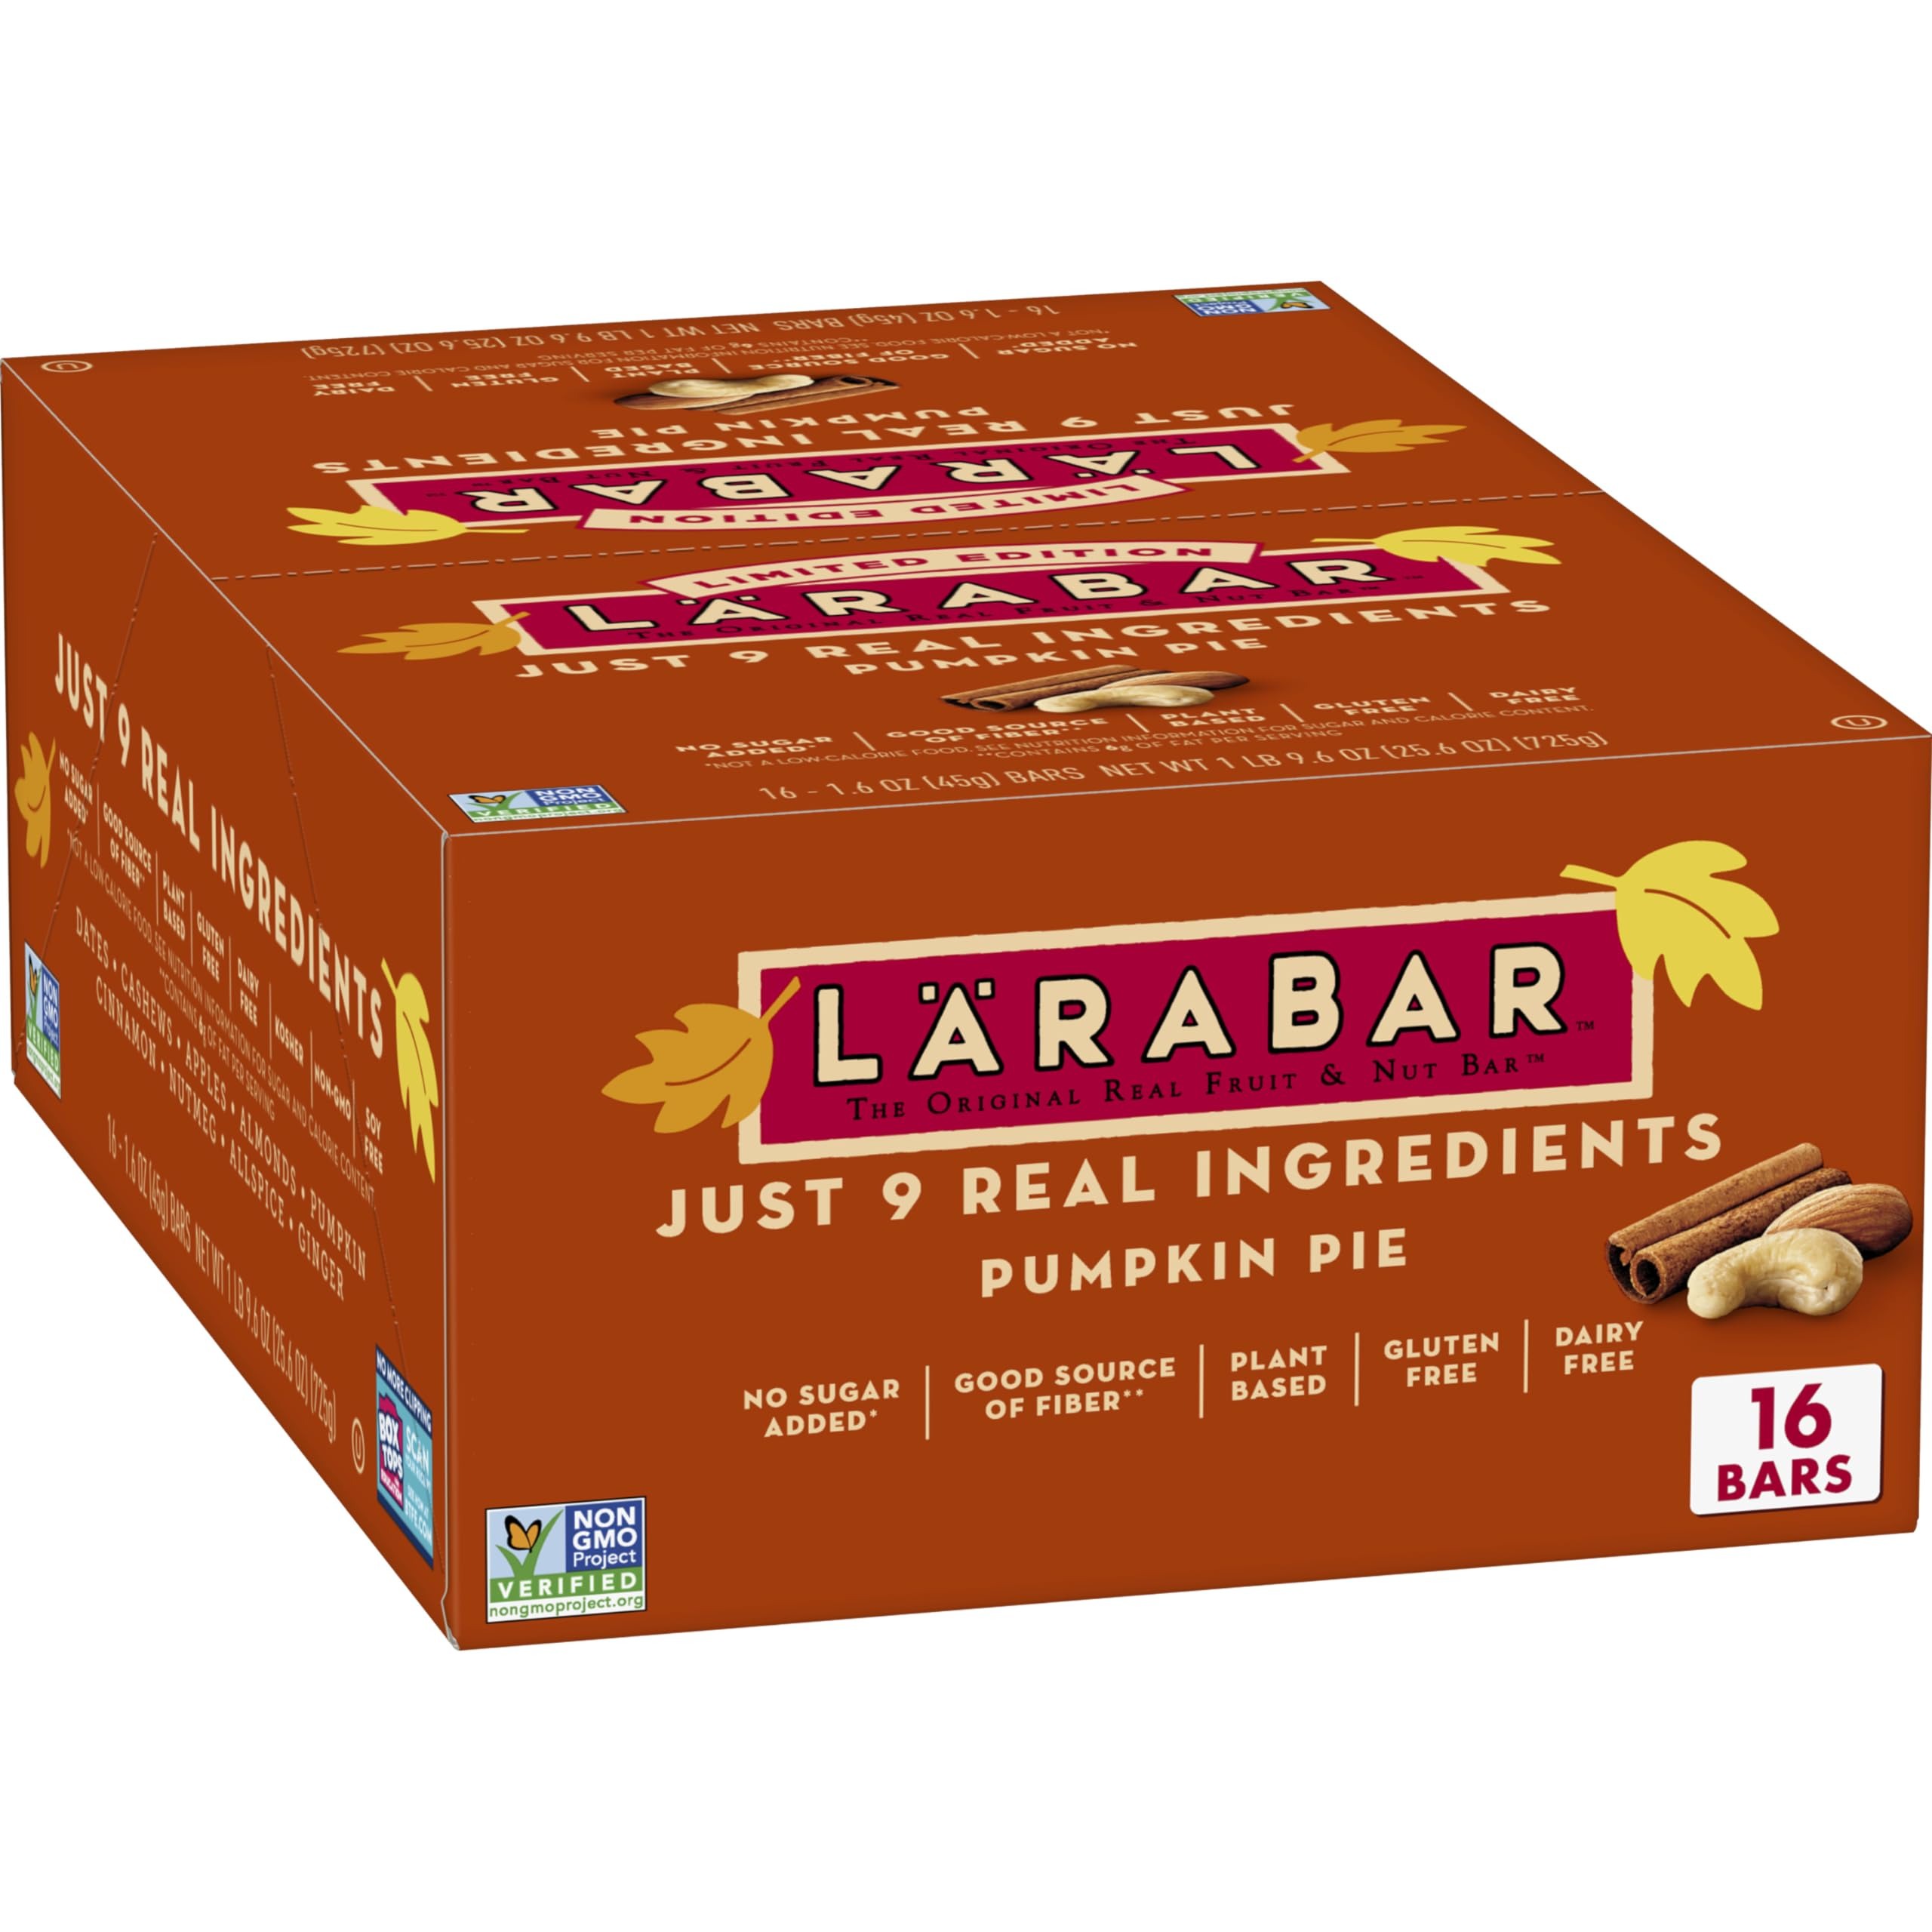
Item Name: Larabar Limited Edition Pumpkin Pie, Gluten Free Vegan Fruit & Nut Bars, 16 Bars, 25.6 oz Box
Bullet Point 1: LIMITED EDITION SNACK: Inspired by a favorite seasonal dessert, Pumpkin Pie Larabar is packed with 100% real ingredients and no artificial sweeteners
Bullet Point 2: MADE WITH 9 SIMPLE INGREDIENTS: Larabar Pumpkin Pie is MADE WITH tasty dates, cashews, apples, almonds, pumpkin, cinnamon, nutmeg, allspice, and ginger
Bullet Point 3: PLANT BASED CLEAN EATING: These bars are vegan, plant based, gluten free, dairy free, a good source of fiber (6g fat per serving), and have no sugar added (Not a low calorie food. See nutrition information for sugar and calorie content)
Bullet Point 4: PORTABLE INDULGENCE: Conveniently wrapped, individual snacks make an ideal part of breakfast on the go, work or school lunch, seasonal travel, care packages, and more
Bullet Point 5: CONTAINS: One box of sixteen 1.6 oz Larabar Limited Edition Pumpkin Pie Fruit & Nut Bars; 25.6 oz total weight
Value: 25.6
Unit: Ounce

Price: 15.63